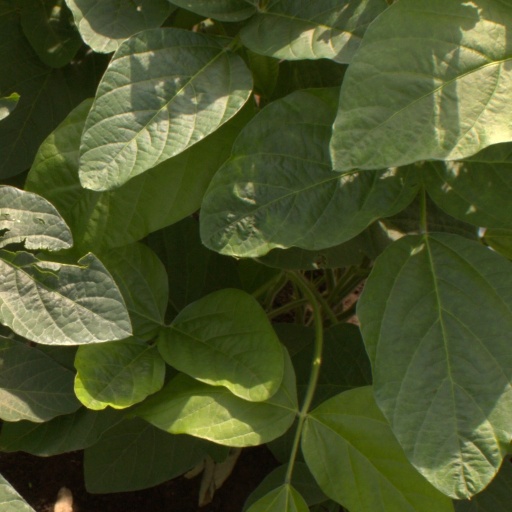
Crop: soybean